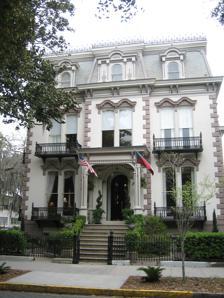
Building: Hamilton–Turner Inn
Country: United States of America
Year built: 1873
Building in Savannah, Georgia, US Hamilton–Turner Inn The mansion's façade in 2008 General information Architectural style Second Empire Location 330 Abercorn Street Town or city Savannah, Georgia Country United States Coordinates 32°04′22″N 81°05′28″W / 32.07265°N 81.09119°W / 32.07265; -81.09119 Completed 1873 (152 years ago) ( 1873 ) The Hamilton–Turner Inn (also known as the Hamilton–Turner House and the Samuel P. Hamilton House ) is a historic mansion in Savannah, Georgia , United States. Built in 1873, it is located at 330 Abercorn Street in the southeastern trust/civic lot of Lafayette Square . It is now a luxury inn. Virginia native Samuel Pugh Hamilton (1837–1899), colloquially known as the Lord of Lafayette Square , had the mansion built for his family. He and his wife, Sarah Virginia ( née Stillings) (1836–1920), "created a social center for the city's elite" with their home. Sarah, his deceased brother's widow, was Hamilton's second wife, whom he married on June 10, 1866; his first, Emma Sprigg, died around 1862, after having two children with Hamilton. Due to Hamilton's work with the Brush Electric Light & Power Company, the Hamilton's mansion was the first home in Savannah with electricity, for in 1883, lights were installed in its salon. The rest of the house was fitted with lights by 1886. The mansion survived Savannah's fire of 1898 that nearly destroyed the nearby Cathedral of St. John the Baptist . This was, in part, due to the Connecticut limestone roof, which prevented it from being engulfed by the flames. Hamilton died in 1899, in his early sixties. He and his wife, who survived him by 21 years, are buried in Savannah's Bonaventure Cemetery . In 1915, Dr. Francis Turner (1884–1961) purchased the mansion from the Hamiltons, and lived there with his family until 1926. The home was then opened for boarding and became a home for the nurses of the Marine Hospital in 1928, before the Turner family moved back in during the 1940s. The Turners sold the property to the Cathedral of St. John the Baptist in 1965. The latter wanted to demolish the structure to make a playground for their nearby school, but the Historic Savannah Foundation stepped in, and the mansion was saved. The home is featured in John Berendt 's 1994 book Midnight in the Garden of Good and Evil as the scene of raucous parties held by its resident Joe Odom . Nancy Hillis, on whom the book's character Mandy Nichols was based, later owned the property. Three years after the book's release, around the time of the film adaptation , Charles and Sue Strickland converted the mansion into luxury suites. Gallery The mansion's carriage house See also Buildings in Savannah Historic District References